Dochen Tso

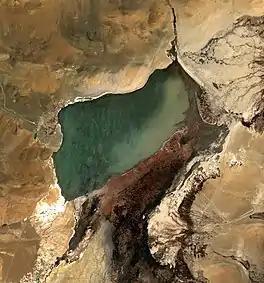
Sentinel-2 image (2021)

or Duoqing Cuo is a high-altitude lake in Yadong County in the Tibet region of China.